Omega Bullhead

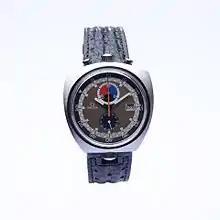
Omega Bullhead Chronograph

The calibre 930 was introduced in 1969 in both Omega Seamaster Bullhead and De-Ville models.